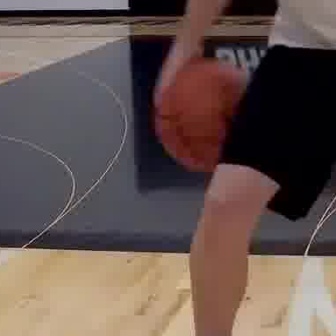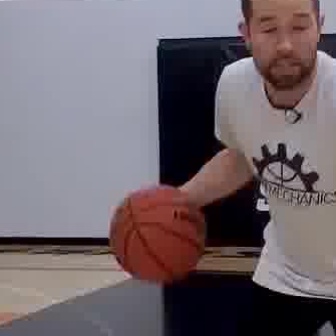
  Please identify the target specified by the bounding box [148,56,265,172] in the first image and locate it in the second image. Return the coordinates in [x_min,y_min,x_max,y_max] format.
Answer: [106,181,205,280]